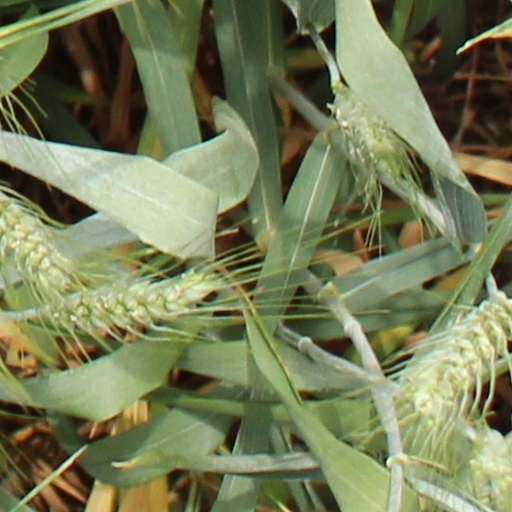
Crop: wheat